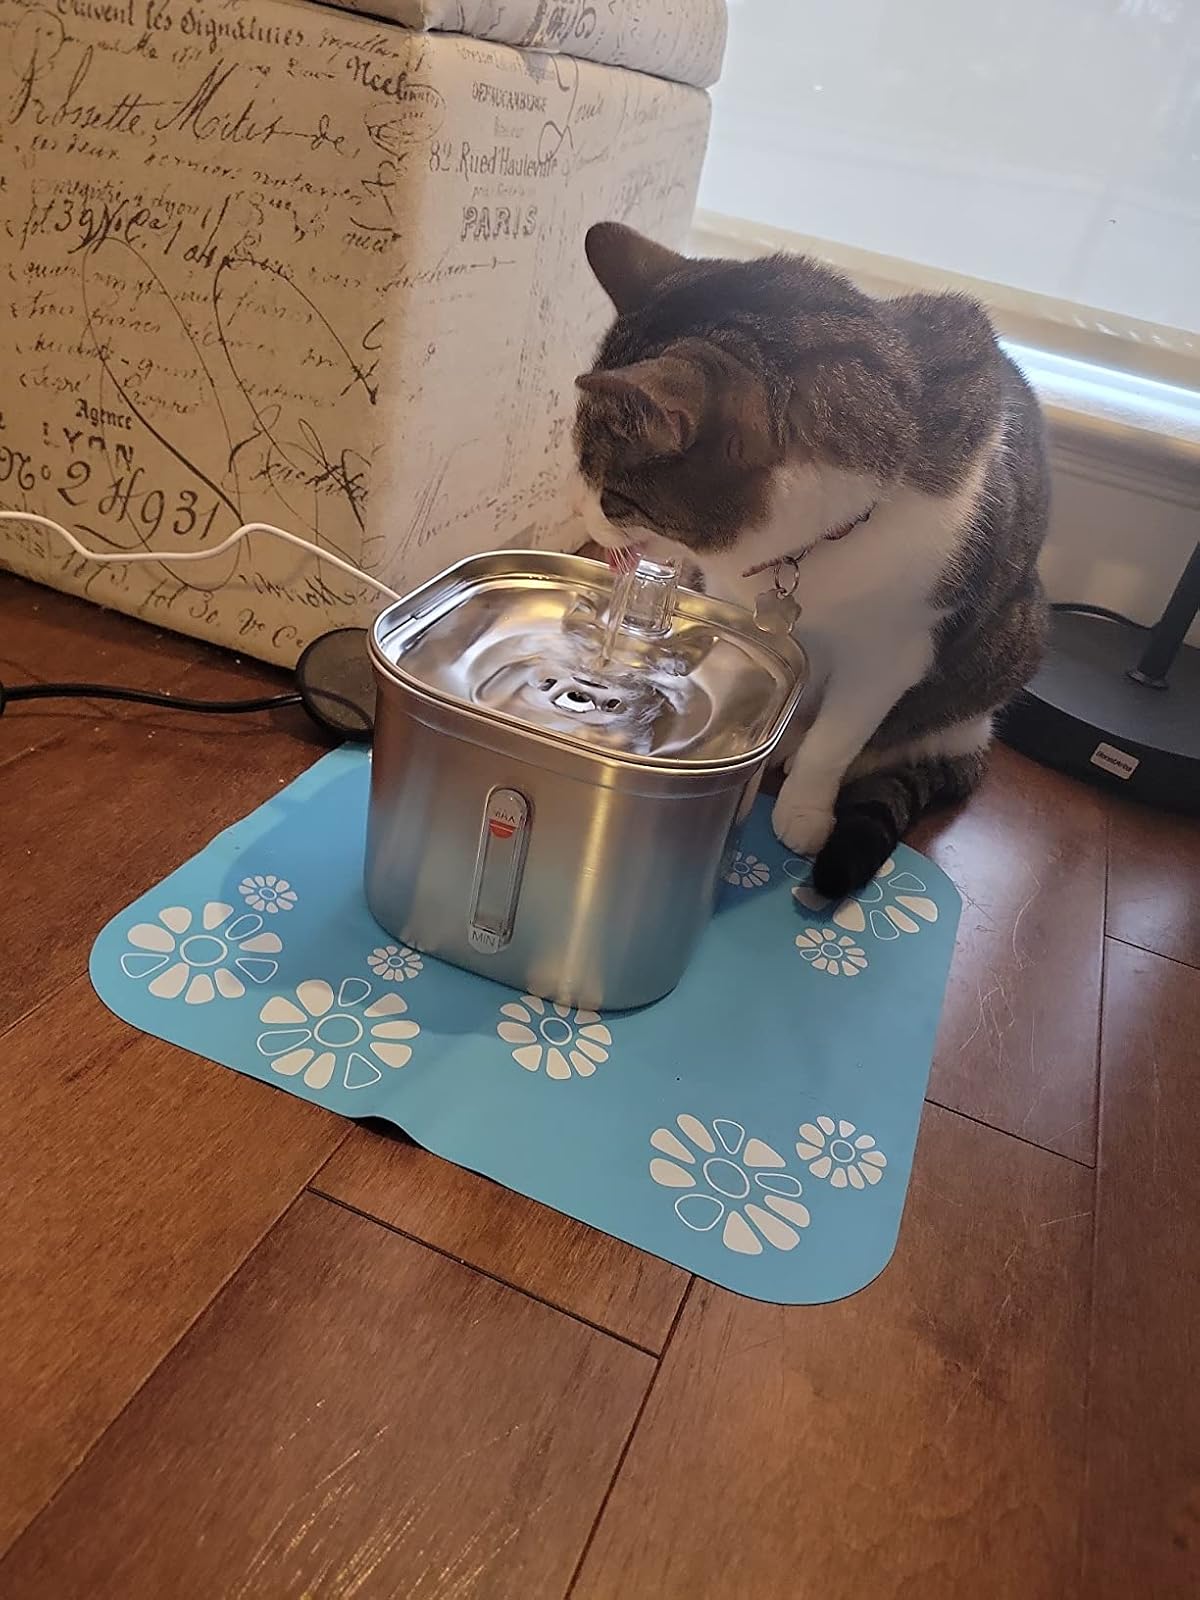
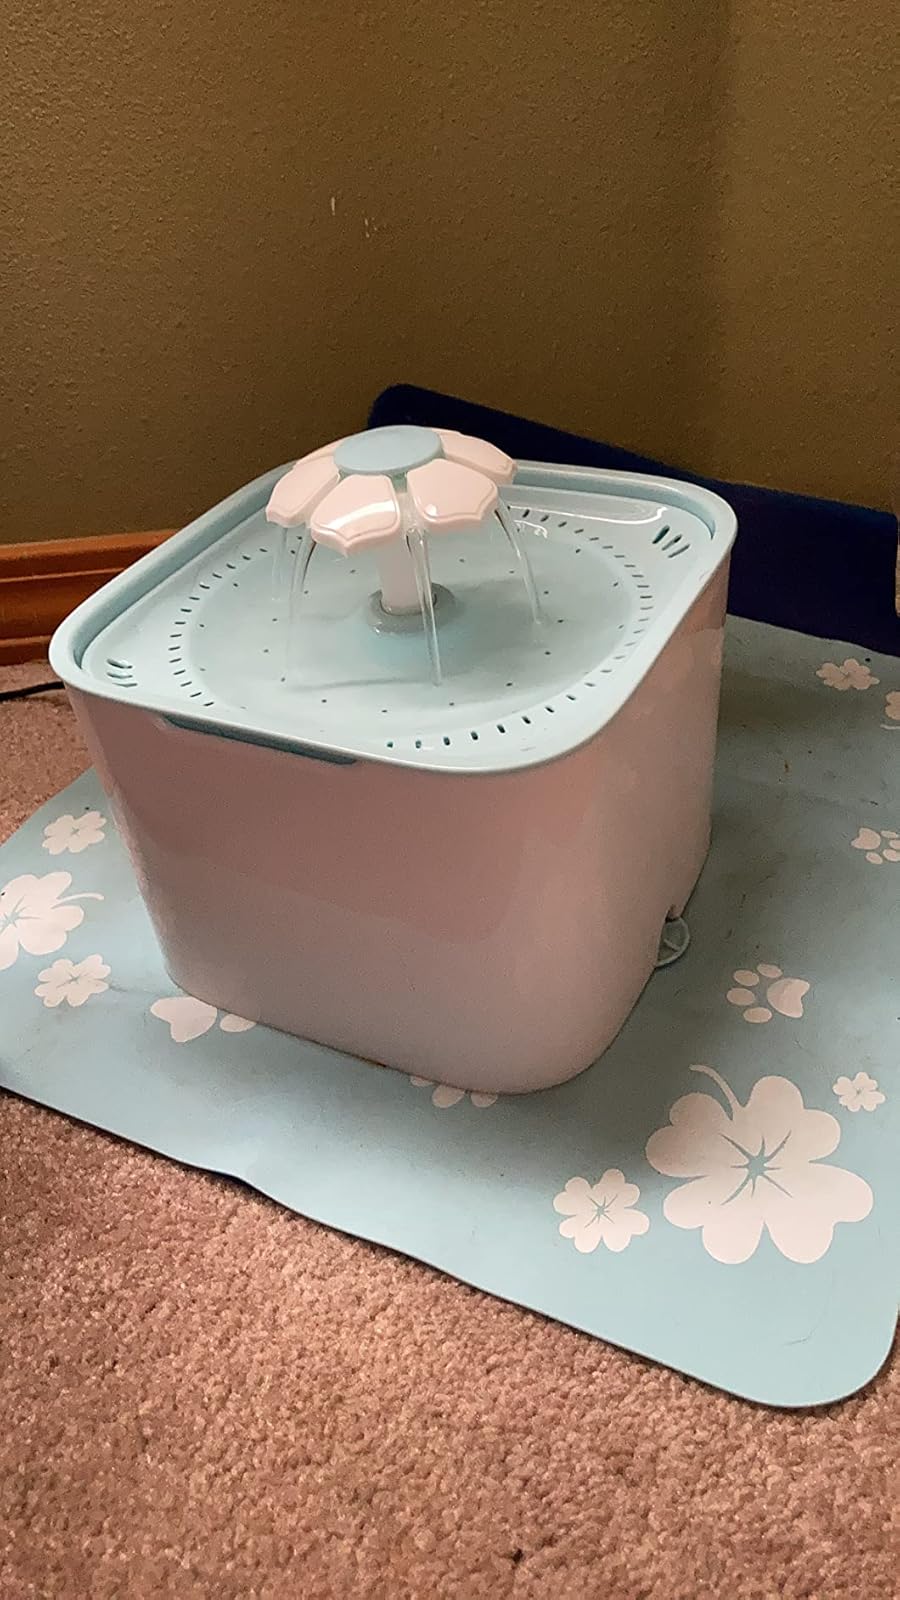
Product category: items_bowl
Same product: no